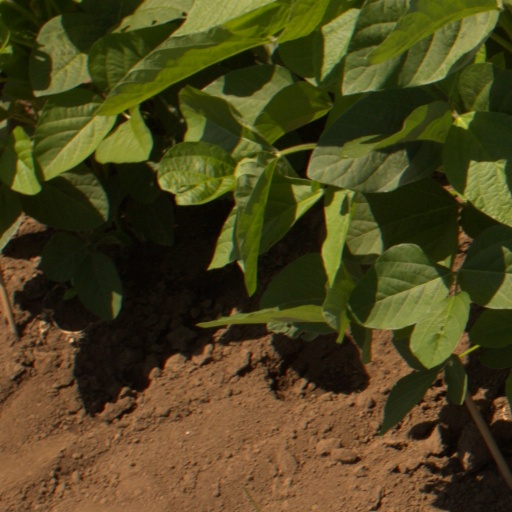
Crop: soybean